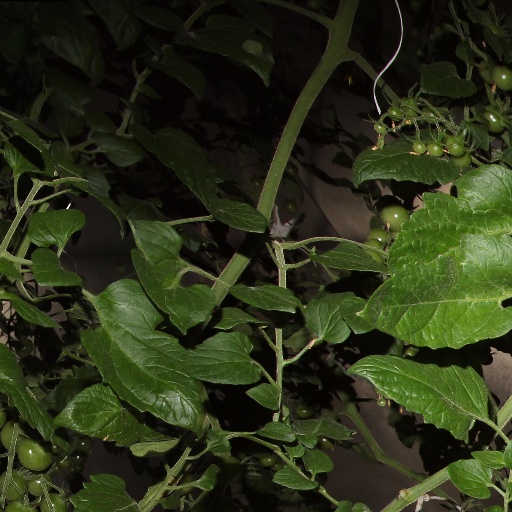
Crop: tomato